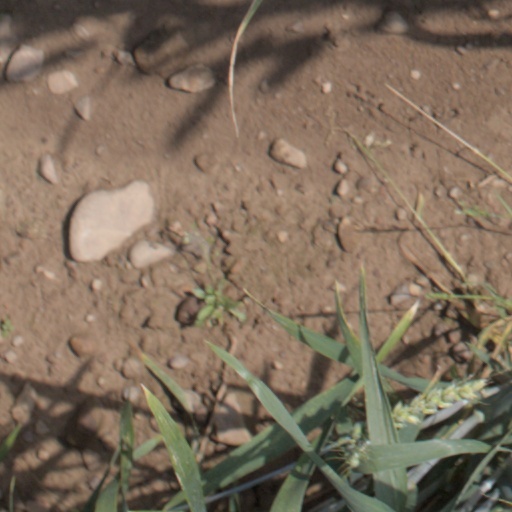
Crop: wheat